Vuk Karadžić

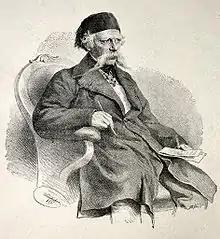
Vuk Karadžić, lithography by Josef Kriehuber, 1865

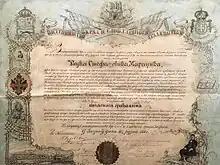
A diploma given to Karadžić, making him the honorary citizen of Zagreb

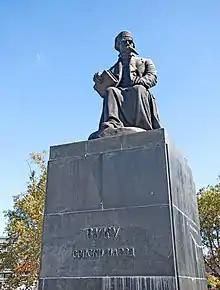
Monument to Vuk Karadžić, Belgrade.

Literary historian Jovan Deretić summarized his work as "During his fifty years of tireless activity, he accomplished as much as an entire academy of sciences."